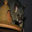
Label: possum